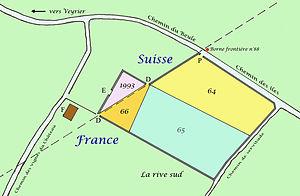
Plan du cimetière israélite de Veyrier, année 1920, avec vue sur les différentes parcelles acquises entre la France et la Suisse. A noter la présence de deux ouvertures sur le mur d'enceinte le long de la frontière (repères D) constituant la zone de libre passage des douaniers.
Le cimetière israélite de Veyrier est un cimetière juif créé en 1920, à cheval sur la frontière franco-suisse. Sa situation géographique atypique car transfrontalière eut son importance au cours de la Deuxième Guerre mondiale, ainsi qu'en 1948, au moment de la création de l'État d'Israël. De nombreux juifs utilisèrent en effet à plusieurs reprises ce « lieu de passage privilégié », soit pour passer en Suisse pour fuir l'extermination nazie dans la France occupée, soit après la guerre, pour passer en France pour se rendre clandestinement en Palestine via les ports français méditerranéens.